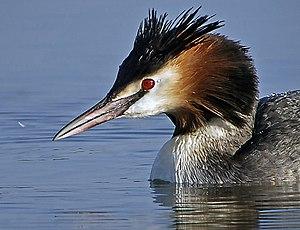
Le lac de Pierre-Percée est le troisième plus grand lac artificiel de Lorraine, avec ses 304 hectares de superficie et ses 32 kilomètres de pourtour, après le lac de Madine et l’étang du Stock. Cependant il s'agit de la plus grosse retenue d'eau de Lorraine avec près de 62 millions de m³ d'eau et une profondeur maximale avoisinant par endroits les 80 mètres. Il se situe au sud-est du département de Meurthe-et-Moselle, à l'ouest de la commune de Pierre-Percée, à proximité de Badonviller et Fenneviller. Le lac de Pierre-Percée est parfois improprement appelé lac de Vieux-Pré. Vieux-Pré est en fait le nom du ruisseau qui s'écoulait là où le barrage a été construit. Le projet a ensuite naturellement pris le nom de "Aménagement de Vieux-Pré", lequel a donné lieu à la construction du barrage de Vieux-Pré. En revanche, le nom officiel du lac est bien lac de Pierre-Percée.
Le Grèbe huppé est une espèce d'oiseau aquatique de la famille des Podicipédidés. C'est le plus grand de tous les grèbes. Sa parade nuptiale est connue pour sa complexité.